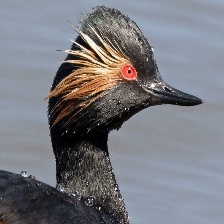
Species: BLACK-NECKED GREBE
Scientific name: PODICEPS NIGRICOLLIS